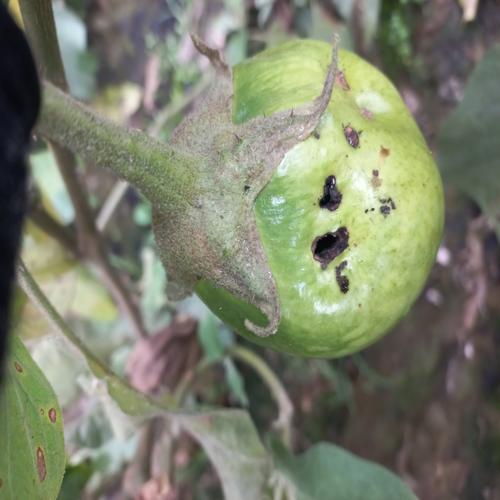
Label: Shoot and Fruit Borer